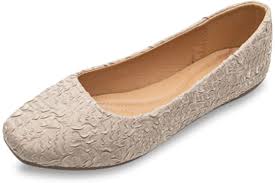
Label: Ballet Flat